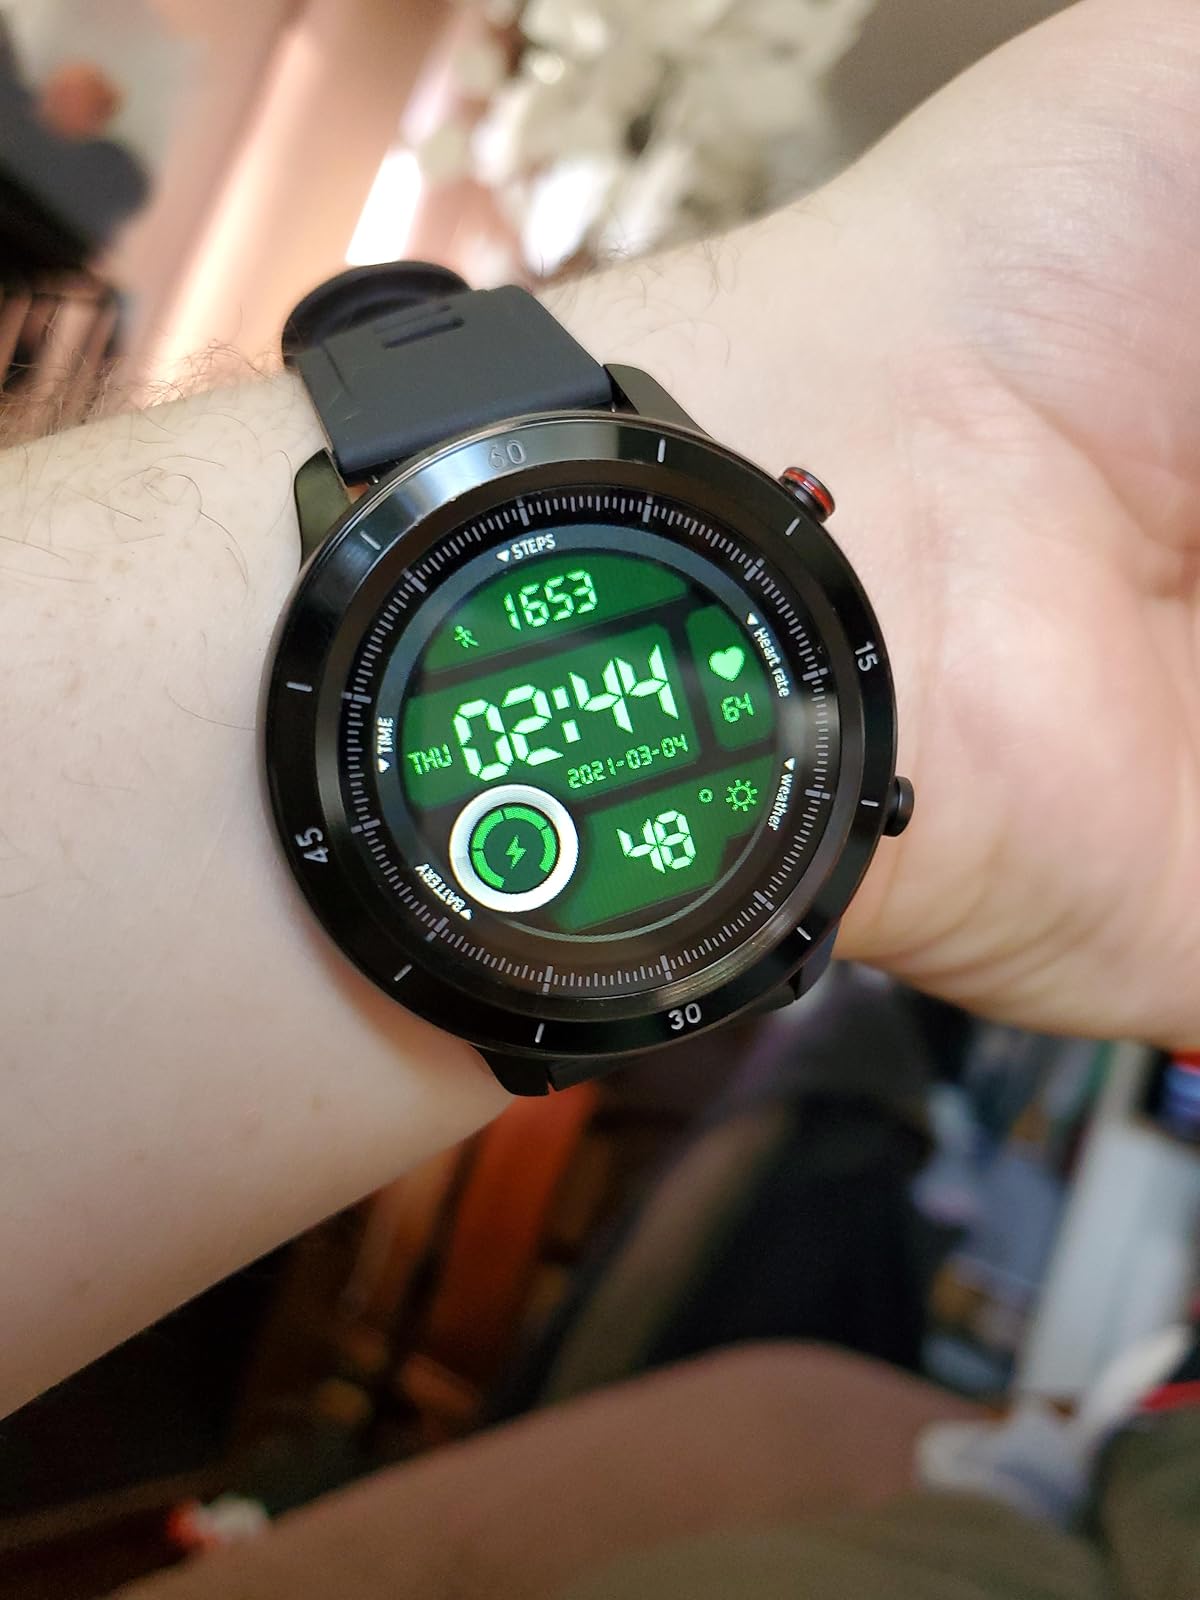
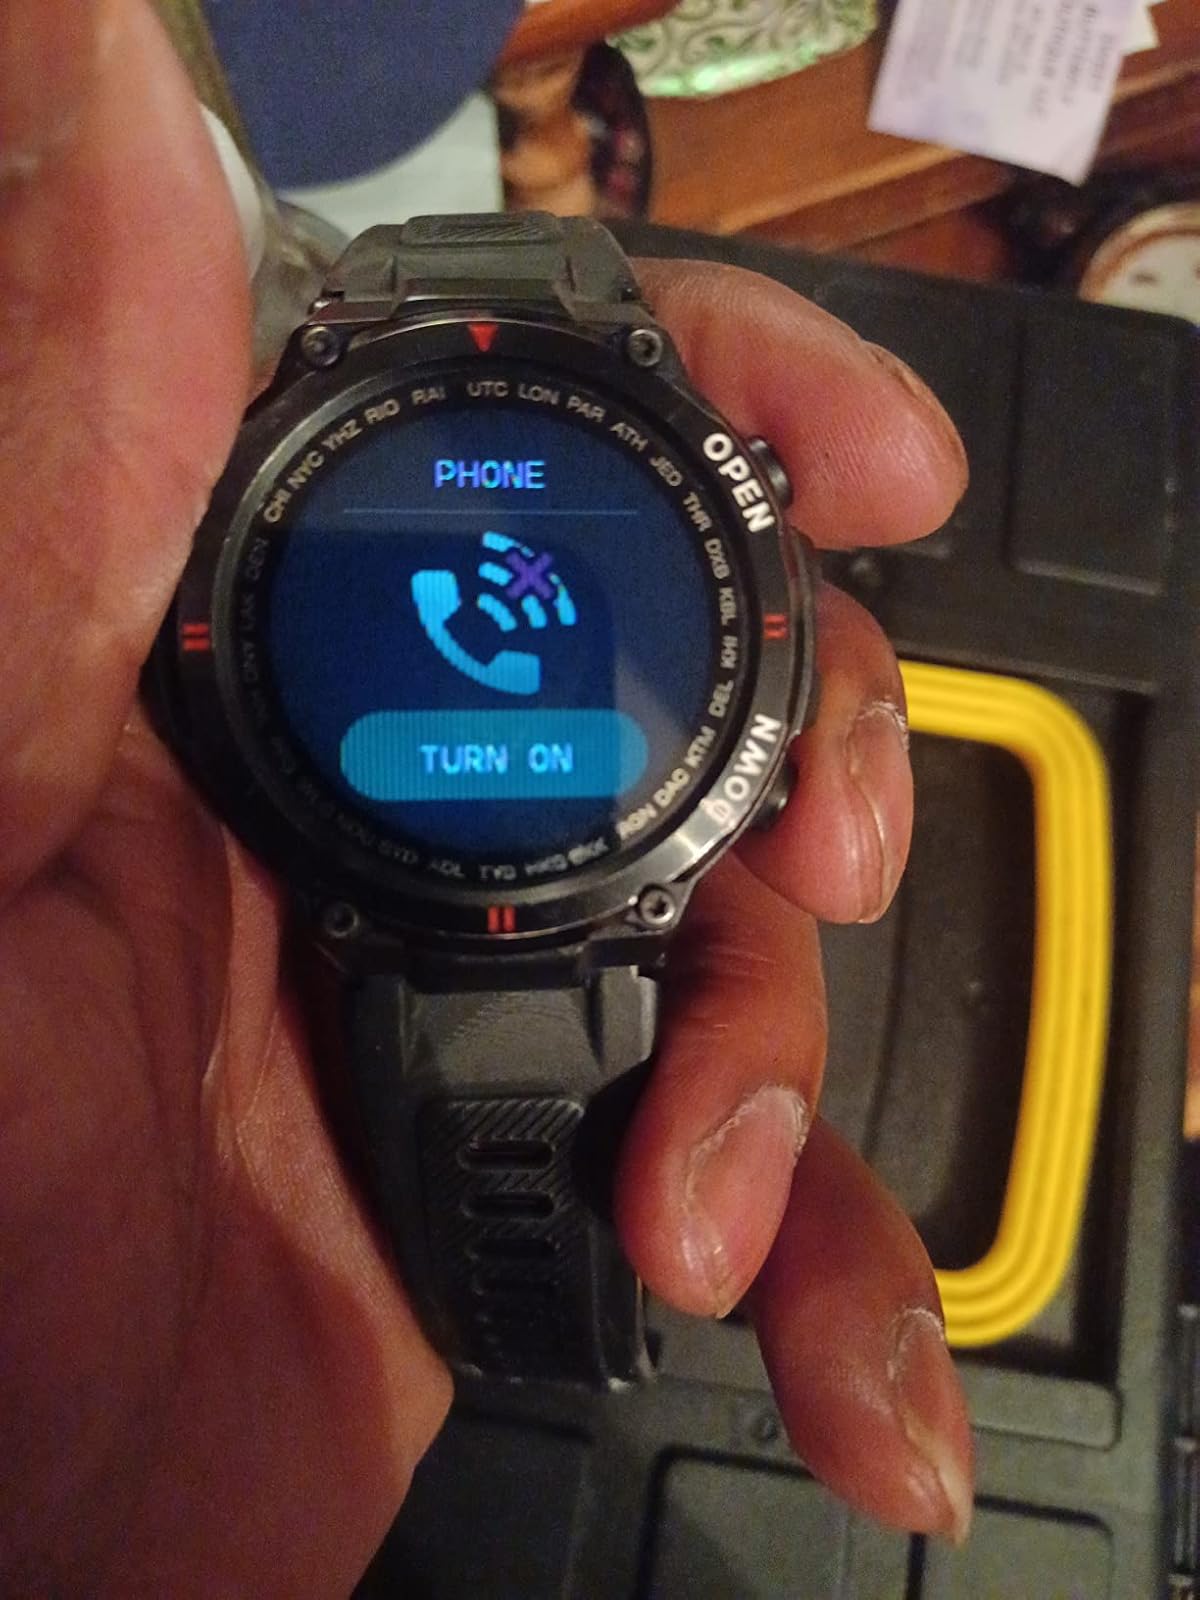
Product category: smartwatch
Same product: no